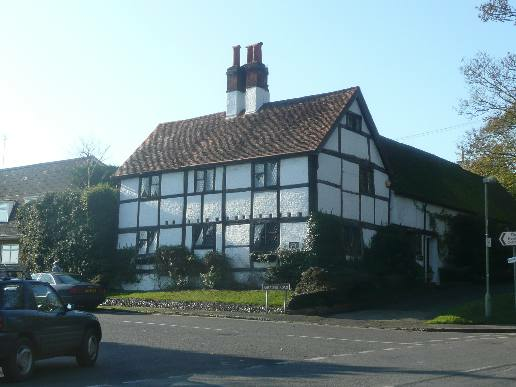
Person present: No